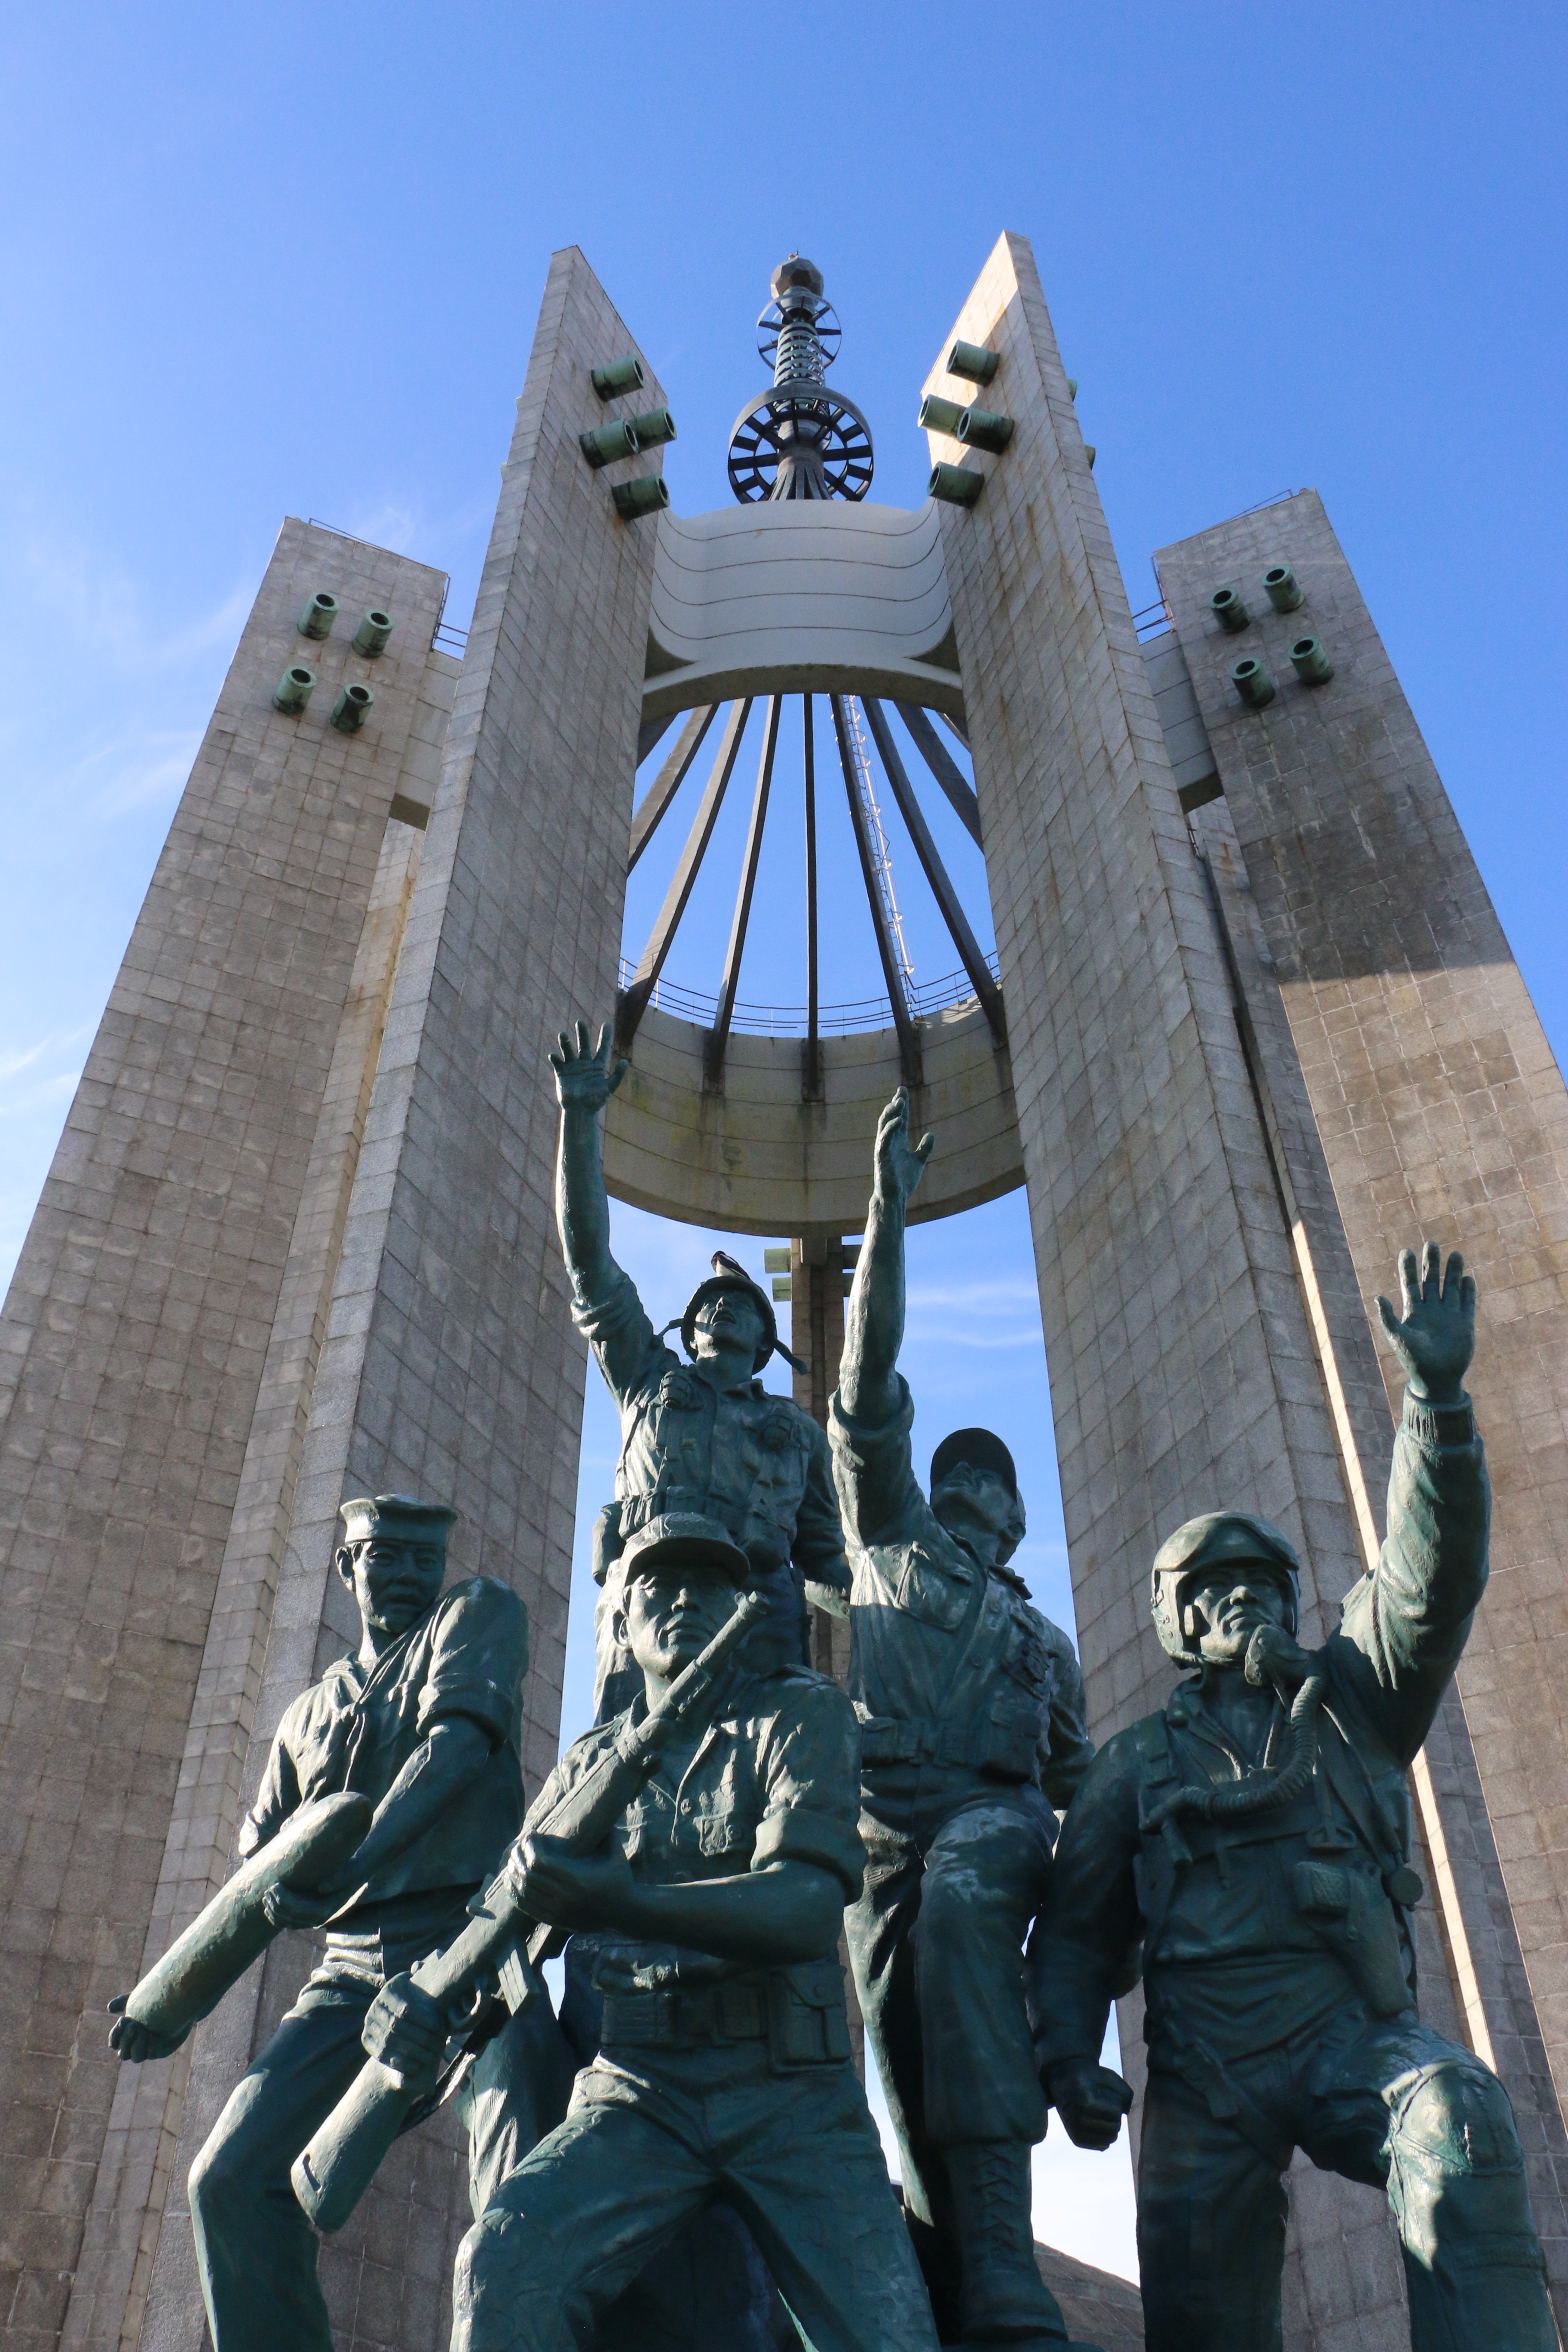
monument, statue, soldier, park, sculpture, memorial, war, top, chunghontap, during the korean war